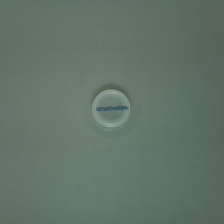
Color: white/transparent
Cap type: standard cap